Making Babies (2001 film)

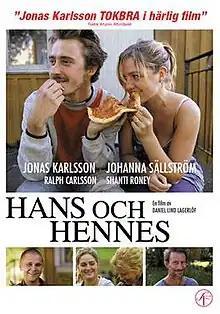
Swedish cover.

Making Babies (Swedish title: "Hans och hennes") is a Swedish film from 2001, directed by Daniel Lind Lagerlöf.